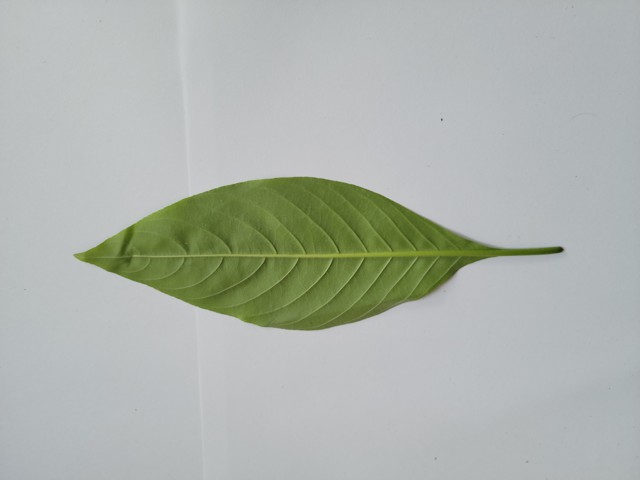
Plant: basok